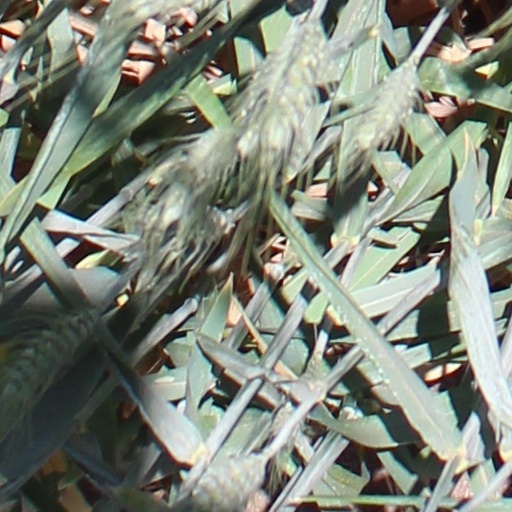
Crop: wheat